Kuttanad

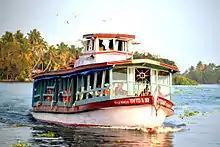
Public Transport Boat service in Kuttanadu

Kuttanad is a river delta landscape region in the state of Kerala, India, known for its vast paddy fields and geographical peculiarities. It is in the Districts of Alappuzha, Kottayam and Pathanamthitta. The region has the lowest altitude in India, and is one of the few places in the world where farming is carried on around below sea level, using rice paddies largely located on reclaimed land amid the delta. Kuttanad is historically important in the ancient history of South India and is the major rice producer in the state. Farmers of Kuttanad are famous for Biosaline Farming. The United Nations Food and Agriculture Organization (FAO) has declared the Kuttanad Farming System as a Globally Important Agricultural Heritage System (GIAHS) in 2013.